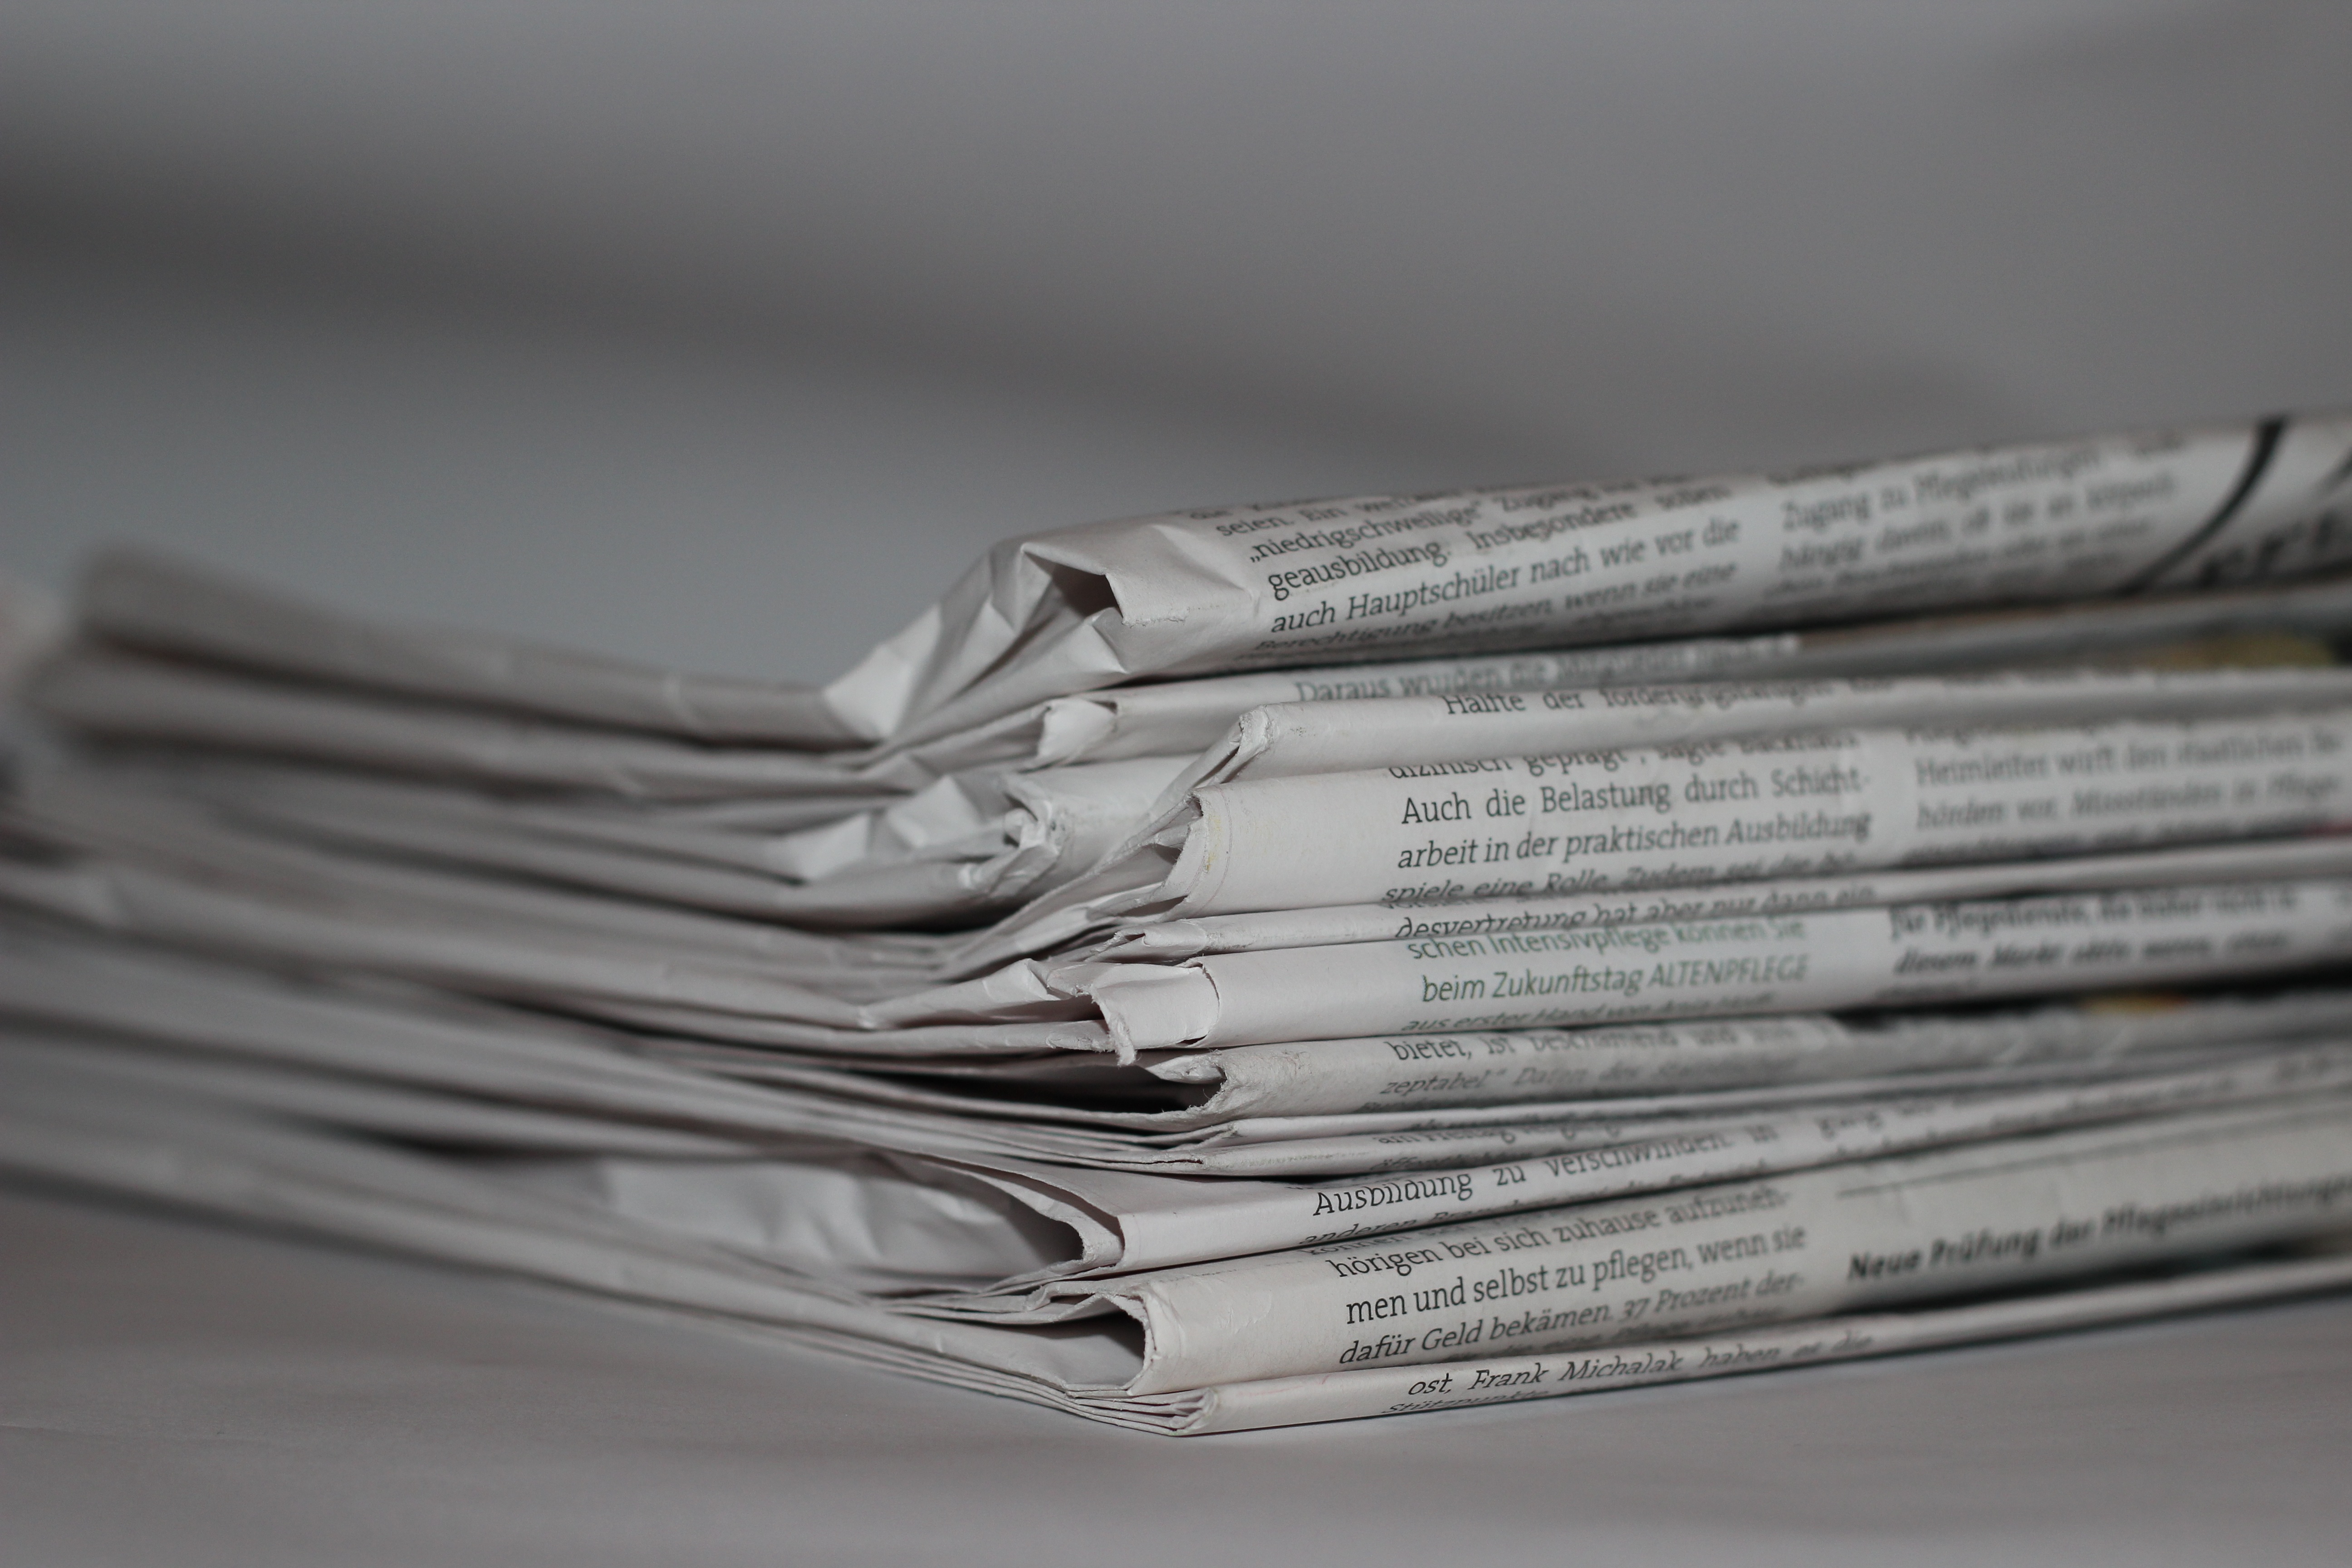
technology, white, newspaper, magazine, communication, product, magazines, document, information, news, journalism, journalist, embassy, article, newsletter, background presse, headlines, commenced, tagesschau info, plastic wrap, electrical wiring